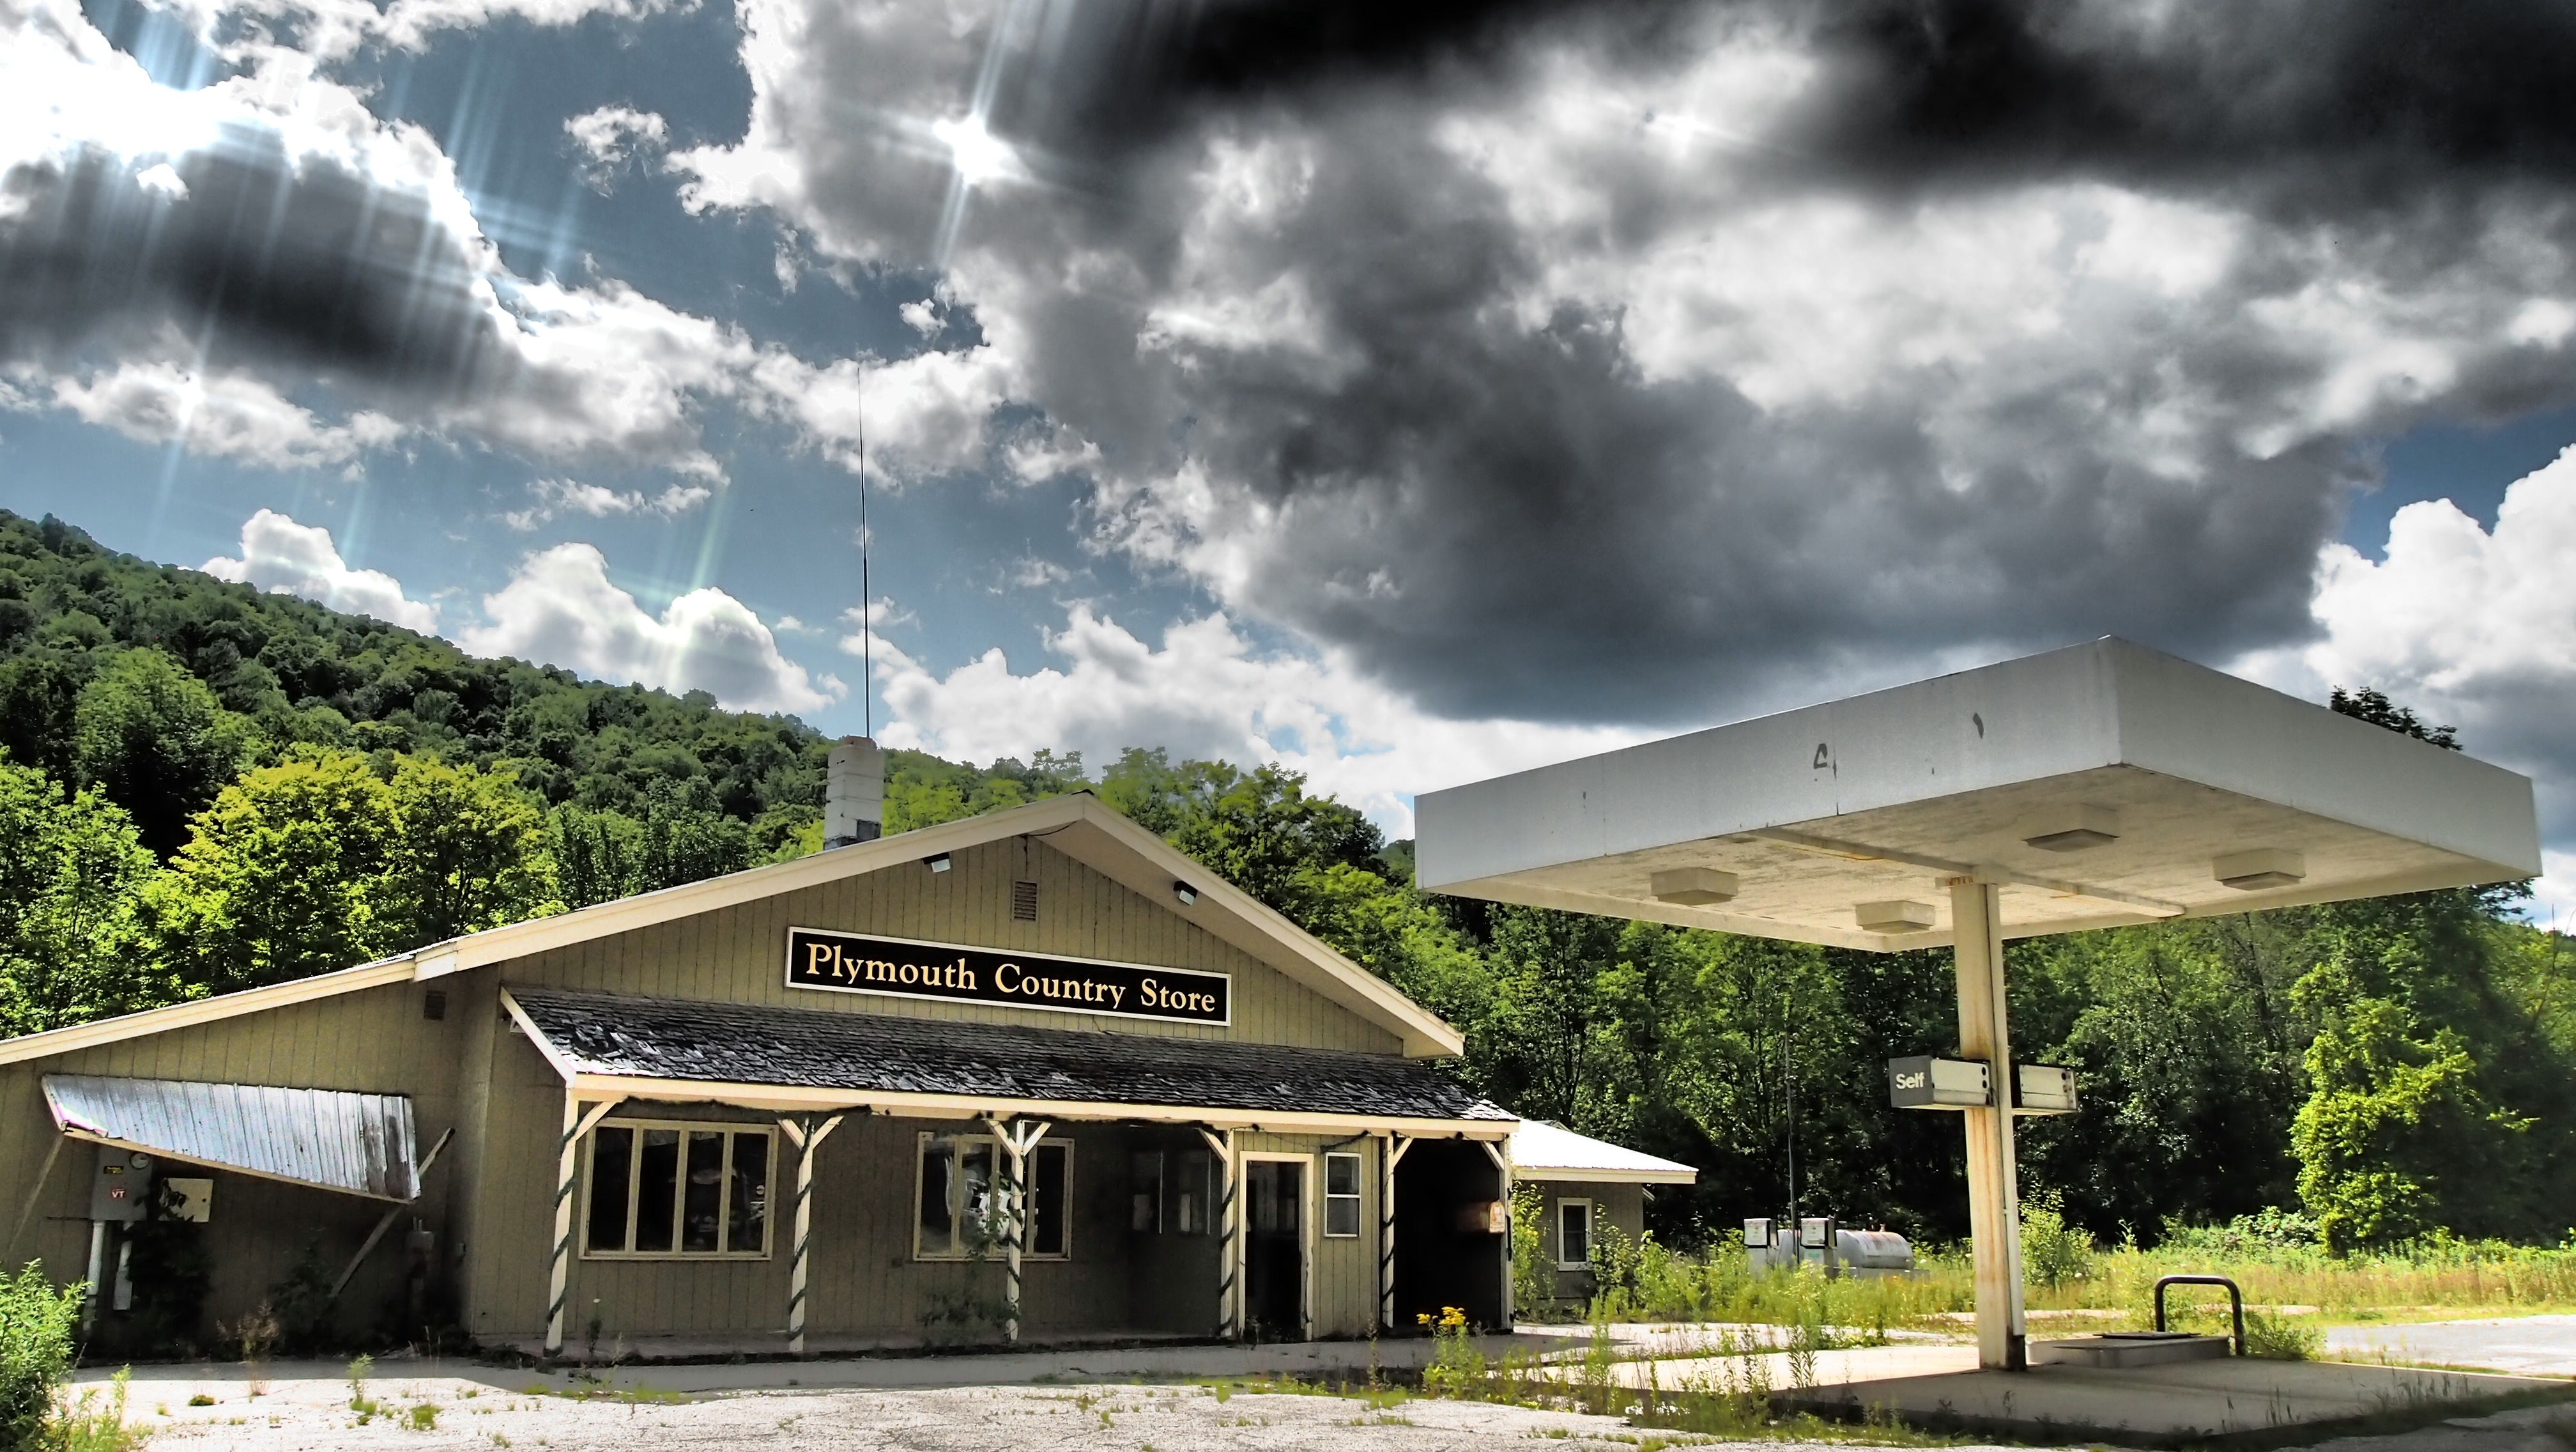
cloud, sky, house, home, usa, decay, petrol, mood, vermont, lapsed, rural area, petrol stations, old gas station